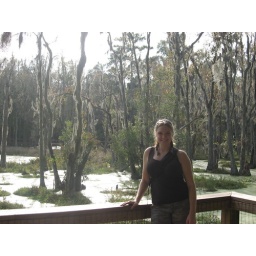
bare trees in marsh